Prehistoric Central Africa

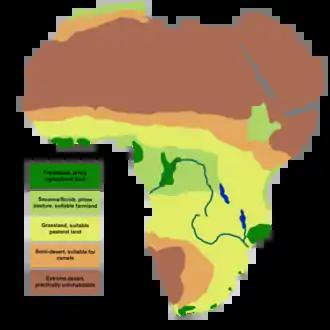
Africa in 12,000 BCE

The prehistory of Central Africa spans from the earliest human presence in the region until the emergence of the Iron Age in Central Africa. By at least 2,000,000 BP, Central Africa (e.g., Ishango, Democratic Republic of Congo) was occupied by early hominins. West African hunter-gatherers occupied western Central Africa (e.g., Shum Laka) earlier than 32,000 BP, dwelled throughout coastal West Africa by 12,000 BP, and migrated northward between 12,000 BP and 8000 BP as far as Mali, Burkina Faso, and Mauritania. Prehistoric West Africans may have diverged into distinct ancestral groups of modern West Africans and Bantu-speaking peoples in Cameroon, and, subsequently, around 5000 BP, the Bantu-speaking peoples migrated into other parts of Sub-Saharan Africa (e.g., Central African Republic, African Great Lakes, South Africa).